Independence Park (Jerusalem)

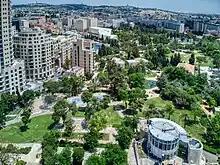
Independence Park in Jerusalem

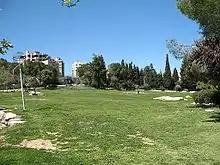
Independence Park in 2007

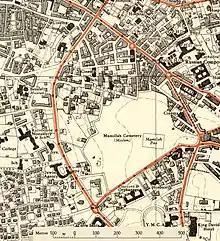
The "Mamillah Cemetery (Moslem)" 1946, including the present "Independence Park".

Independence Park ("Gan ha-Atsma'ut") is a municipal park in Jerusalem bounded by Agron Street, King George Street, Hillel Street, and Menashe Ben Yisrael Street. It is Jerusalem's second largest park.